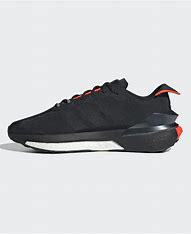
Brand: Adidas
Model: Avryn